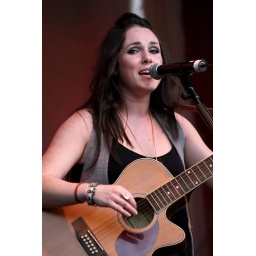
&amp;quot;Oh I wish I was a punk rock girl, with flowers in my hair....&amp;quot;